2017

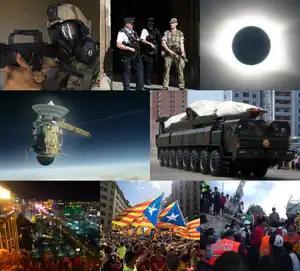

2017 was designated as the International Year of Sustainable Tourism for Development by the United Nations General Assembly.